Roman Brandstaetter

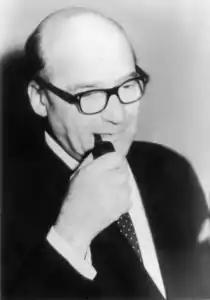
Roman Brandstaetter

Roman Brandstaetter (January 3, 1906 – September 28, 1987) was a Polish writer, poet, playwright, journalist and translator.